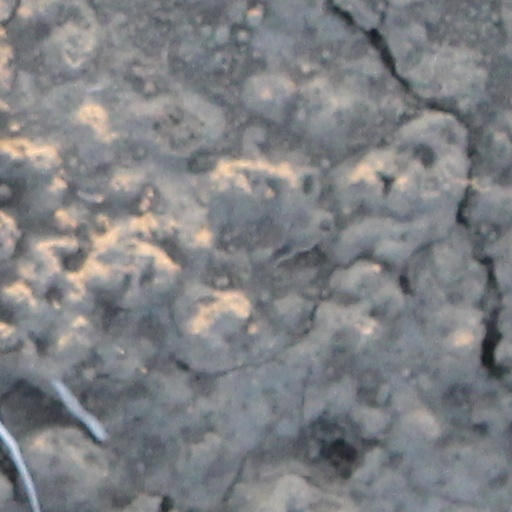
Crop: wheat